Canada–Democratic Republic of the Congo relations

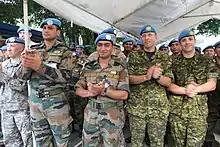
Two Canadian peacekeepers of MONUSCO (right) in Kinshasa, 2013.

Since 1999, the Canadian armed forces contingent, dubbed "Operation CROCODILE", working with the United Nations MONUSCO peacekeeping force has not exceeded one dozen personnel, with the exception of 2003 when fifty Canadian Forces staff and two Hercules aircraft were deployed at the request of the UN to Bunia. From 1999 to 2008, Canada reportedly provided at least $20m. in support to peacebuilding exercises in the D.R. Congo, including for the 1999 Lusaka accord, the Inter-Congolese Dialogue, the Group of Friends of the Great Lakes Region, the 2006 elections, and the 2008 Goma Peace Process.